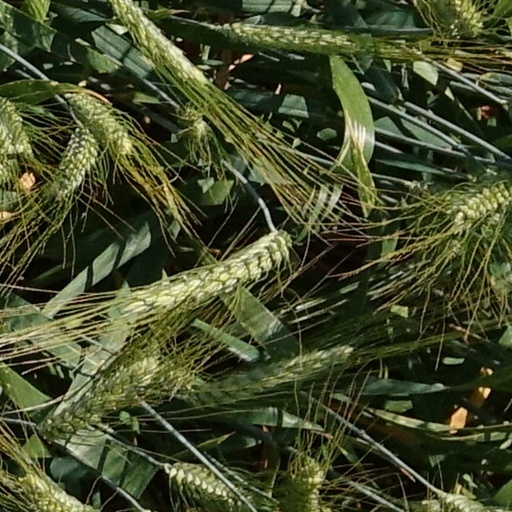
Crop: wheat